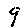
Label: 9